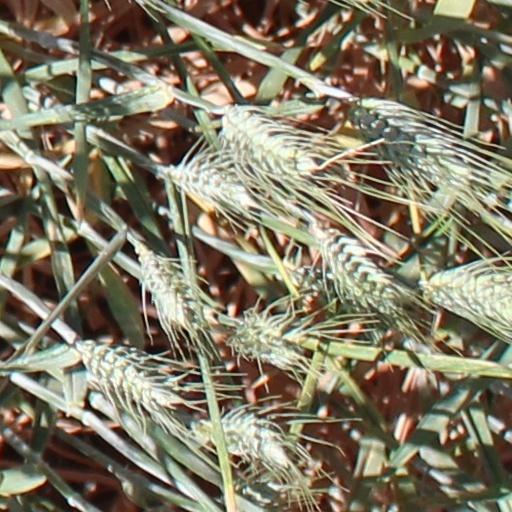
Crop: wheat